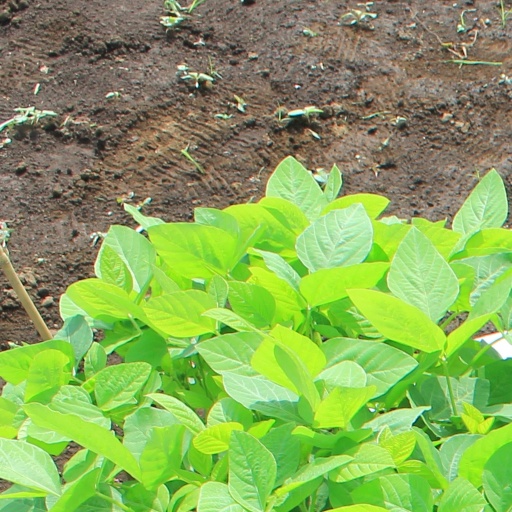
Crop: soybean